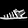
Label: Sandal